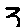
Label: 3